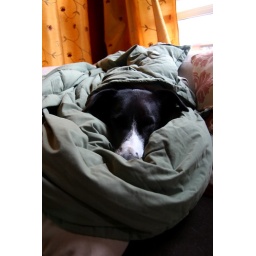
We've been opening the windows with the cooler weather. The dogs get cold easily...they love being wrapped up in blankets